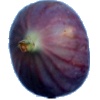
Label: Fig 1